STS-134

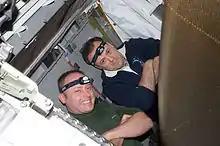
Mike Fincke and Expedition 28 crew member Ron Garan pose for a photo.

On flight day 9, mission specialist Greg Chamitoff and pilot Greg Johnson conducted a series of interviews with media outlets around the United States, including KPIX-TV, KGO-TV and KFBK. Later in the day, commander Mark Kelly and mission specialists Mike Fincke and Chamitoff conducted interviews with The Daily, KDKA, "Pittsburgh Tribune-Review" and KTRK-TV. Johnson and mission specialist Roberto Vittori also completed some more equipment transfers between the station and shuttle, and began to clean up and organize the Permanent Multipurpose Module (PMM) "Leonardo". The STS-134 crew furthermore completed some work on the Oxygen Generator System (OGS) and Carbon Dioxide Removal Assembly (CDRA). Drew Feustel, joined by Fincke and Chamitoff, spent most of the day preparing the tools for the following day's EVA. At the end of their day, the shuttle crew and Expedition 28 flight engineer Ron Garan conducted an EVA procedures review in preparation for the third spacewalk on flight day 10.